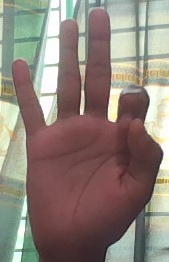
ASL sign: 9